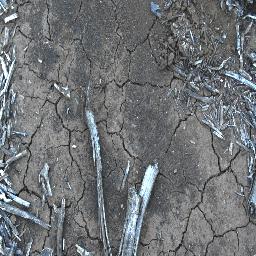
Label: negative